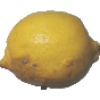
Label: Lemon 1